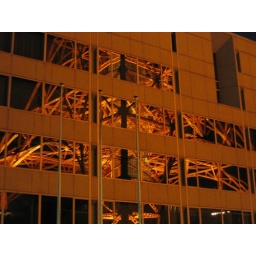
Tokyo tower by night, reflected in a mirror glass building.